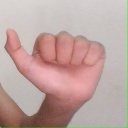
अक्षर: त